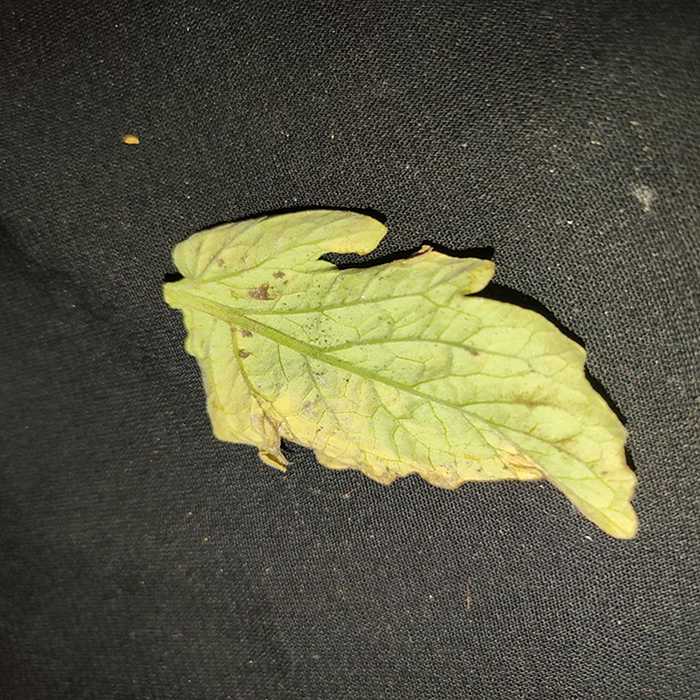
Plant: Tomato
Label: Tomato Bacterial spot